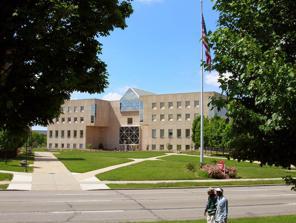
Building: IUPUI University Library
Country: United States of America
Year built: 1994
University library in Indianapolis, Indiana, U.S. IUPUI University Library 39°46′23″N 86°10′19″W / 39.773071°N 86.172019°W / 39.773071; -86.172019 Established 1994 Collection Size 1.3 million volumes Other information Director Kristi Palmer Website IUPUI University Library IUPUI University Library is the university library of Indiana University–Purdue University Indianapolis . IUPUI is an urban campus of Indiana University and Purdue University in Indianapolis , Indiana , United States. Indiana University is the managing partner. Facilities Designed by Edward Larrabee Barnes and constructed at a cost of $32 million, the IUPUI University Library officially opened in its current location on April 8, 1994. With nearly a million patron visits a year, plus staff and resources that support all of IUPUI's more than 200 degree programs, the IUPUI University Library is a public academic research library. Serving as a centerpiece for the IUPUI library system, the University Library provides academic and community patrons with wide variety of study and learning spaces. The five-story facility houses hundreds of study carrels, group study rooms, multimedia classrooms, a 100-seat auditorium, and the Academic Commons—a flexible group study area equipped with computer and multimedia technology. Collection The library's holdings include more than 1,338,889 volumes, 36,000 current periodicals and journals, 1.197 million microforms, and 152,400 government documents and audiovisual materials. Services are available to university students, faculty, and staff, as well as individual citizens, businesses, professional firms, and public agencies. The library’s holdings are accessed through a computer network linking Indiana University libraries statewide, and an interlibrary loan system makes available additional local, state, and national academic library resources. The library's Joseph and Matthew Payton Philanthropic Studies Library is a collection for study and research on philanthropy and nonprofit organizations. Research materials include books, audio and video materials, specialized periodicals in the field, and dissertations. The collection contains works from all disciplines as they relate to aspects of voluntary action. The University Library is also home to the Ruth Lilly Special Collections and Archives which holds the IUPUI University Archives, Philanthropy Archives, and the manuscript collections for the study of German-Americana. The Philanthropy Archives contains primary resources for research that include the historical records of organizations and individuals that have worked as advocates for the nonprofit sector, fund raising firms that help nonprofit organizations raise money, foundations and individual philanthropists, organizations devoted to the study of philanthropy, and nonprofit organizations that provide social services, particularly in central Indiana. History The IUPUI University Library groundbreaking ceremony took place on August 1, 1990. After the new library was completed, the University Archives moved from the Joseph T. Taylor Hall (formerly known as the Blake Street Library ) to the lower floor of the new building. Ruth Lilly donated $2 million to create a new state-of-the-art facility for the archives and its collection. The archives subsequently became known as the Ruth Lilly Special Collections and Archives. The Blake Street Library and 38th Street Science and Engineering Library merged into the new University Library to consolidate resources on campus. The original design of the library was five floors and 256,000 square feet (23,800 m 2 ) with a volume capacity of a million items. There were 1,740 study spaces, two classrooms, a 100-seat auditorium on the lower level, 641 study carrels, an individual learning center on the first floor, 42 group study rooms, 40 faculty study rooms, and two rooms for visually impaired students. The dedication ceremony took place on April 8, 1994. In 1995, IUPUI created the Center for Teaching and Learning inside the University Library. The purpose of the center was to “assist faculty in navigating the World Wide Web”. Since then, the center has collaborated with Academic Affairs, University Information Technology Services, and University Library to advance professional development. The final design consisted of the library administration offices, a faculty development room, and the School of Library and Information Science on the first floor; a circulation desk and periodical department on the second floor; and the Adaptive Learning Center on the third floor. Phase III of the University Library construction was completed with the dedication of the Wood Plaza . The plaza design included a main fountain shaped like a ziggurat or stepped pyramid of green granite with water flowing from the top of the pyramid, collecting and cascading over five distinct levels. The fountain also has built-in lighting. Two smaller fountains were planned to be built in the brick landing area near the base of the staircase. In addition, the plaza included brick and concrete walkways, landscaped gardens with trees and plantings, seating areas, and lighting around the courtyard for night usage. The plaza was designed by Singh Associates and marked the completion of the landscape work surrounding the University Library. The University Library received an Achievement award during "A Monumental Affair", the 19th Annual Awards for Excellence in Design, Development, Construction and Beautification in Indianapolis. The Achievement Award gives recognition annually to three structures that have "contributed to the quality of life through the enhancement and beautification of Marion County ’s visual and physical environment," according to an A1A publication. Beginning in 2002, University Library and the Herron School of Art partnered together to allow one student from the Herron to display their sculpture in the library atrium. In 2007, the University Library established the Learning Commons and invited the University Writing Center to share the space. At the beginning of the Fall 2009 semester, University Library opened an international newsroom through the Office of Diversity. The newsroom offers satellite international newsfeeds for students to stay connected to global events. Secondly, the library opened a dedicated skype conferencing room on the second floor. Later that year, University Library worked with Conner Prairie to digitize a collection of textiles that were collected by Ruth and Eli Lilly beginning as early as the 1940s. The collection was published online at the end of 2009. In 2010, a new technology classroom was constructed on the second floor in the Academic Commons area to assist students in information literacy and technology skills. Following this trend, the library opened a new learning lab dedicated to library science education in 2011. In 2012, IUPUI worked with design firms to redesign 2,800 square feet (260 m 2 ) to create more innovative group and individual study spaces. In the spring of 2014, the Center for Digital Scholarship was established out of the growing digital scholarship program at the library. In the fall of 2014, University Library created a physical space for the IUPUI Arts and Humanities Institute in the Office of the Vice Chancellor for Research . In 2017, University Library underwent its first major renovation of the third and fourth floor to create more space for seating, power outlets, and group study areas. In addition to the fourth floor renovation, the library opened a new Virtual and Augmented Reality Lab. On June 17th, 2020, the University Library unveiled its new seed library in partnership with the IUPUI Office of Sustainability that allows users to obtain seeds for free. Herron Art Library The Herron Art Library supporting the Herron School of Art and Design at IUPUI is a satellite of the University Library. Through individual donations, the Herron Art Library has developed a museum-caliber collection of 400 artist's books . Drawing from a wide range of media, artists’ books are works of art that are sometimes realized in the form of a book, but not always. Honors College In 2010, IUPUI opened its new Honors College in the basement of the University Library. The new Honors College space was designed by Rowland Design, Inc. The project cost a total of $900,000 that included $670,600 for renovations $156,300 for furnishings, and $77,000 for new technology. Journalism Library Books, journals, trade publications, and newspapers used by faculty and students in journalism are housed in the University Library. Payton Philanthropic Studies Library The Joseph & Matthew Payton Philanthropic Library & Philanthropic Archival Collection houses materials on social movements, ethical and moral issues, nonprofit management, religion in American public life, and religious traditions of charity and philanthropy. The Philanthropic Library was originally located on the lower level of the library following its opening. In 1998, the reference and periodical areas were renovated to make room for the relocation of the Payton Philanthropic Library to the second floor. The dedication for the relocation was held on April 28, 1999. In the Fall of 2015, the Payton Philanthropic Studies Library was redesigned with a new space for Robert L. Payton’s personal library. Ruth Lilly Special Collections and Archives Upon completion of the library's construction, the archives moved from the Blake Street Library, now known as Joseph T. Taylor Hall, to the lower level across from the philanthropic library. The mission of the archives is to collect materials that support faculty, students, and community success. Papers are collected in four thematic areas: Philanthropy, which includes the records of foundations, nonprofit organizations, fundraising firms, associations, and individuals German-Americana, which includes the records of national and local organizations focused on the American Turners and similar groups General Collections, which contain the records of individuals and organizations with ties to the University and Indianapolis University Archives, which preserves the official records of IUPUI and its various predecessor institutions In 2003, the University Library received a donation of the books, artwork, and personal papers of philosopher Paul Weiss . The Weiss collection includes more than 6,500 books with an emphasis in philosophy, art, and literature. The collection was of great interest to the IUPUI Institute for American Thought, formerly known as the Center for American Studies. The personal papers and artwork were transferred to special collections. Online resources With various national and local partners, the IUPUI University Library has created over 40 digital libraries and on-line resources. References